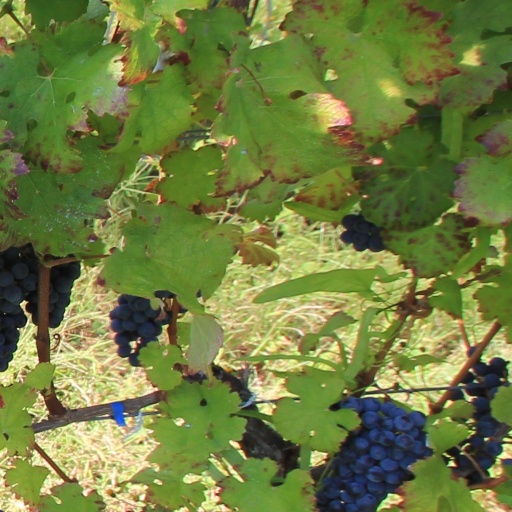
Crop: grape